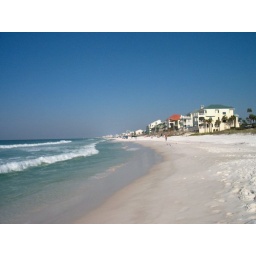
This was taken in Destin on the old beach front road just east of henderson beach